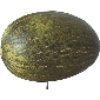
Label: Melon Piel de Sapo 1